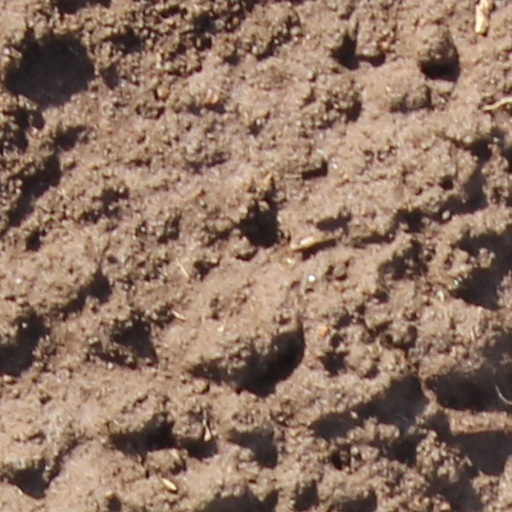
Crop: wheat